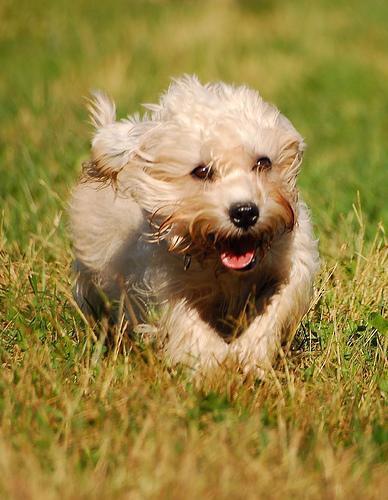
Dandie_Dinmont